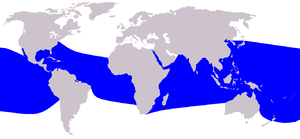
Hvalarter / Undergruppe Odontoceti: tandhvaler / Familie Delphinidae: Delfiner
Dette er en liste over hvalarter. Disse arter samles traditionelt i ordenen hvaler, men palæontologiske og molekylærgenetiske resultater fra de senere år understøtter entydigt at hvalerne er en undergruppe af de parrettåede hovdyr. Listen indeholder mere end 80 nulevende arter, inklusiv flere nyligt beskrevne, og inddelt i de to undergrupper tandhvaler og bardehvaler. Den kinesiste floddelfin er også medtaget, selv om den formentlig er uddød mellem 2005 og 2010.